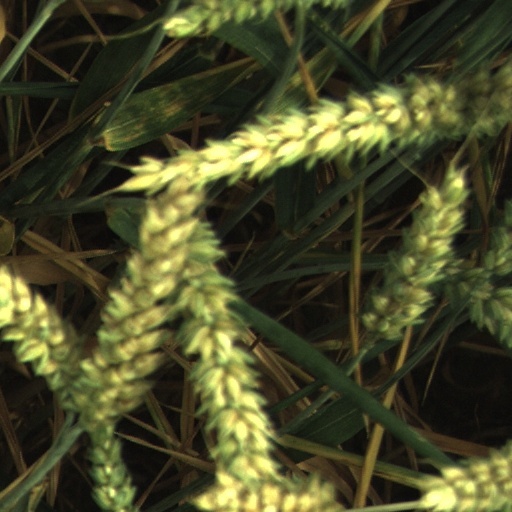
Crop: wheat